Christian Democratic Appeal

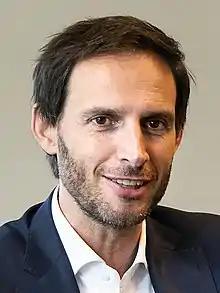
Wopke Hoekstra, party leader from 2021 until 2023.

In 1976, the three parties announced that they would field a single candidate list at the 1977 general election, after their parliamentary groups had intensified cooperation. KVP minister of Justice Dries van Agt was the lead candidate. The election manifesto was titled "Not by bread alone" and was progressive. The list was able to get one seat more than the three parties together five years earlier. Based on the results, a cabinet of PvdA, CDA and Democrats 66 (D66) was most likely and was discussed at the start of the 1977 cabinet formation. After seven months, the negotiations finally collapsed, after it had been suspended multiple times. Soon after, Van Agt was able to form the first Van Agt cabinet with the conservative liberal People's Party for Freedom and Democracy (VVD).